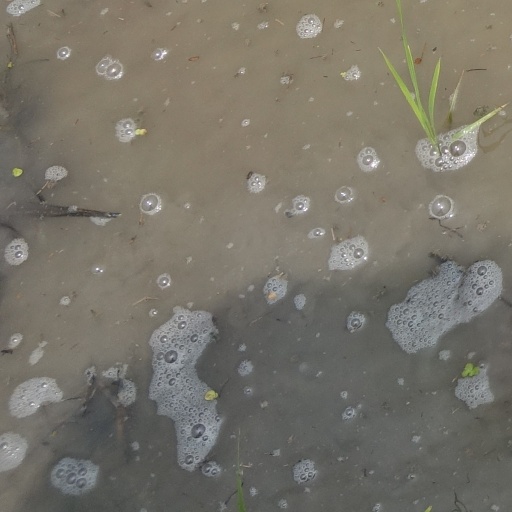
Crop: rice